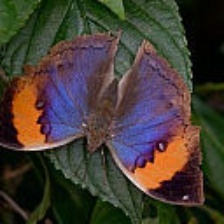
Species: ORANGE OAKLEAF